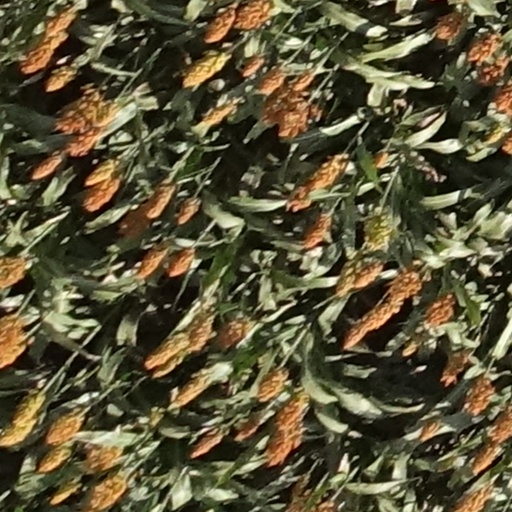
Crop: sorghum